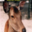
Label: deer